Assassination of Yitzhak Rabin

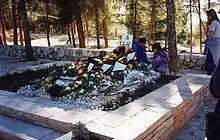
Rabin's grave, 1995

In Rabin's pocket was a blood-stained sheet of paper with the lyrics to the well-known Israeli song "Shir LaShalom" ("Song for Peace"), which was sung at the rally and dwells on the impossibility of bringing a dead person back to life and, therefore, the need for peace.